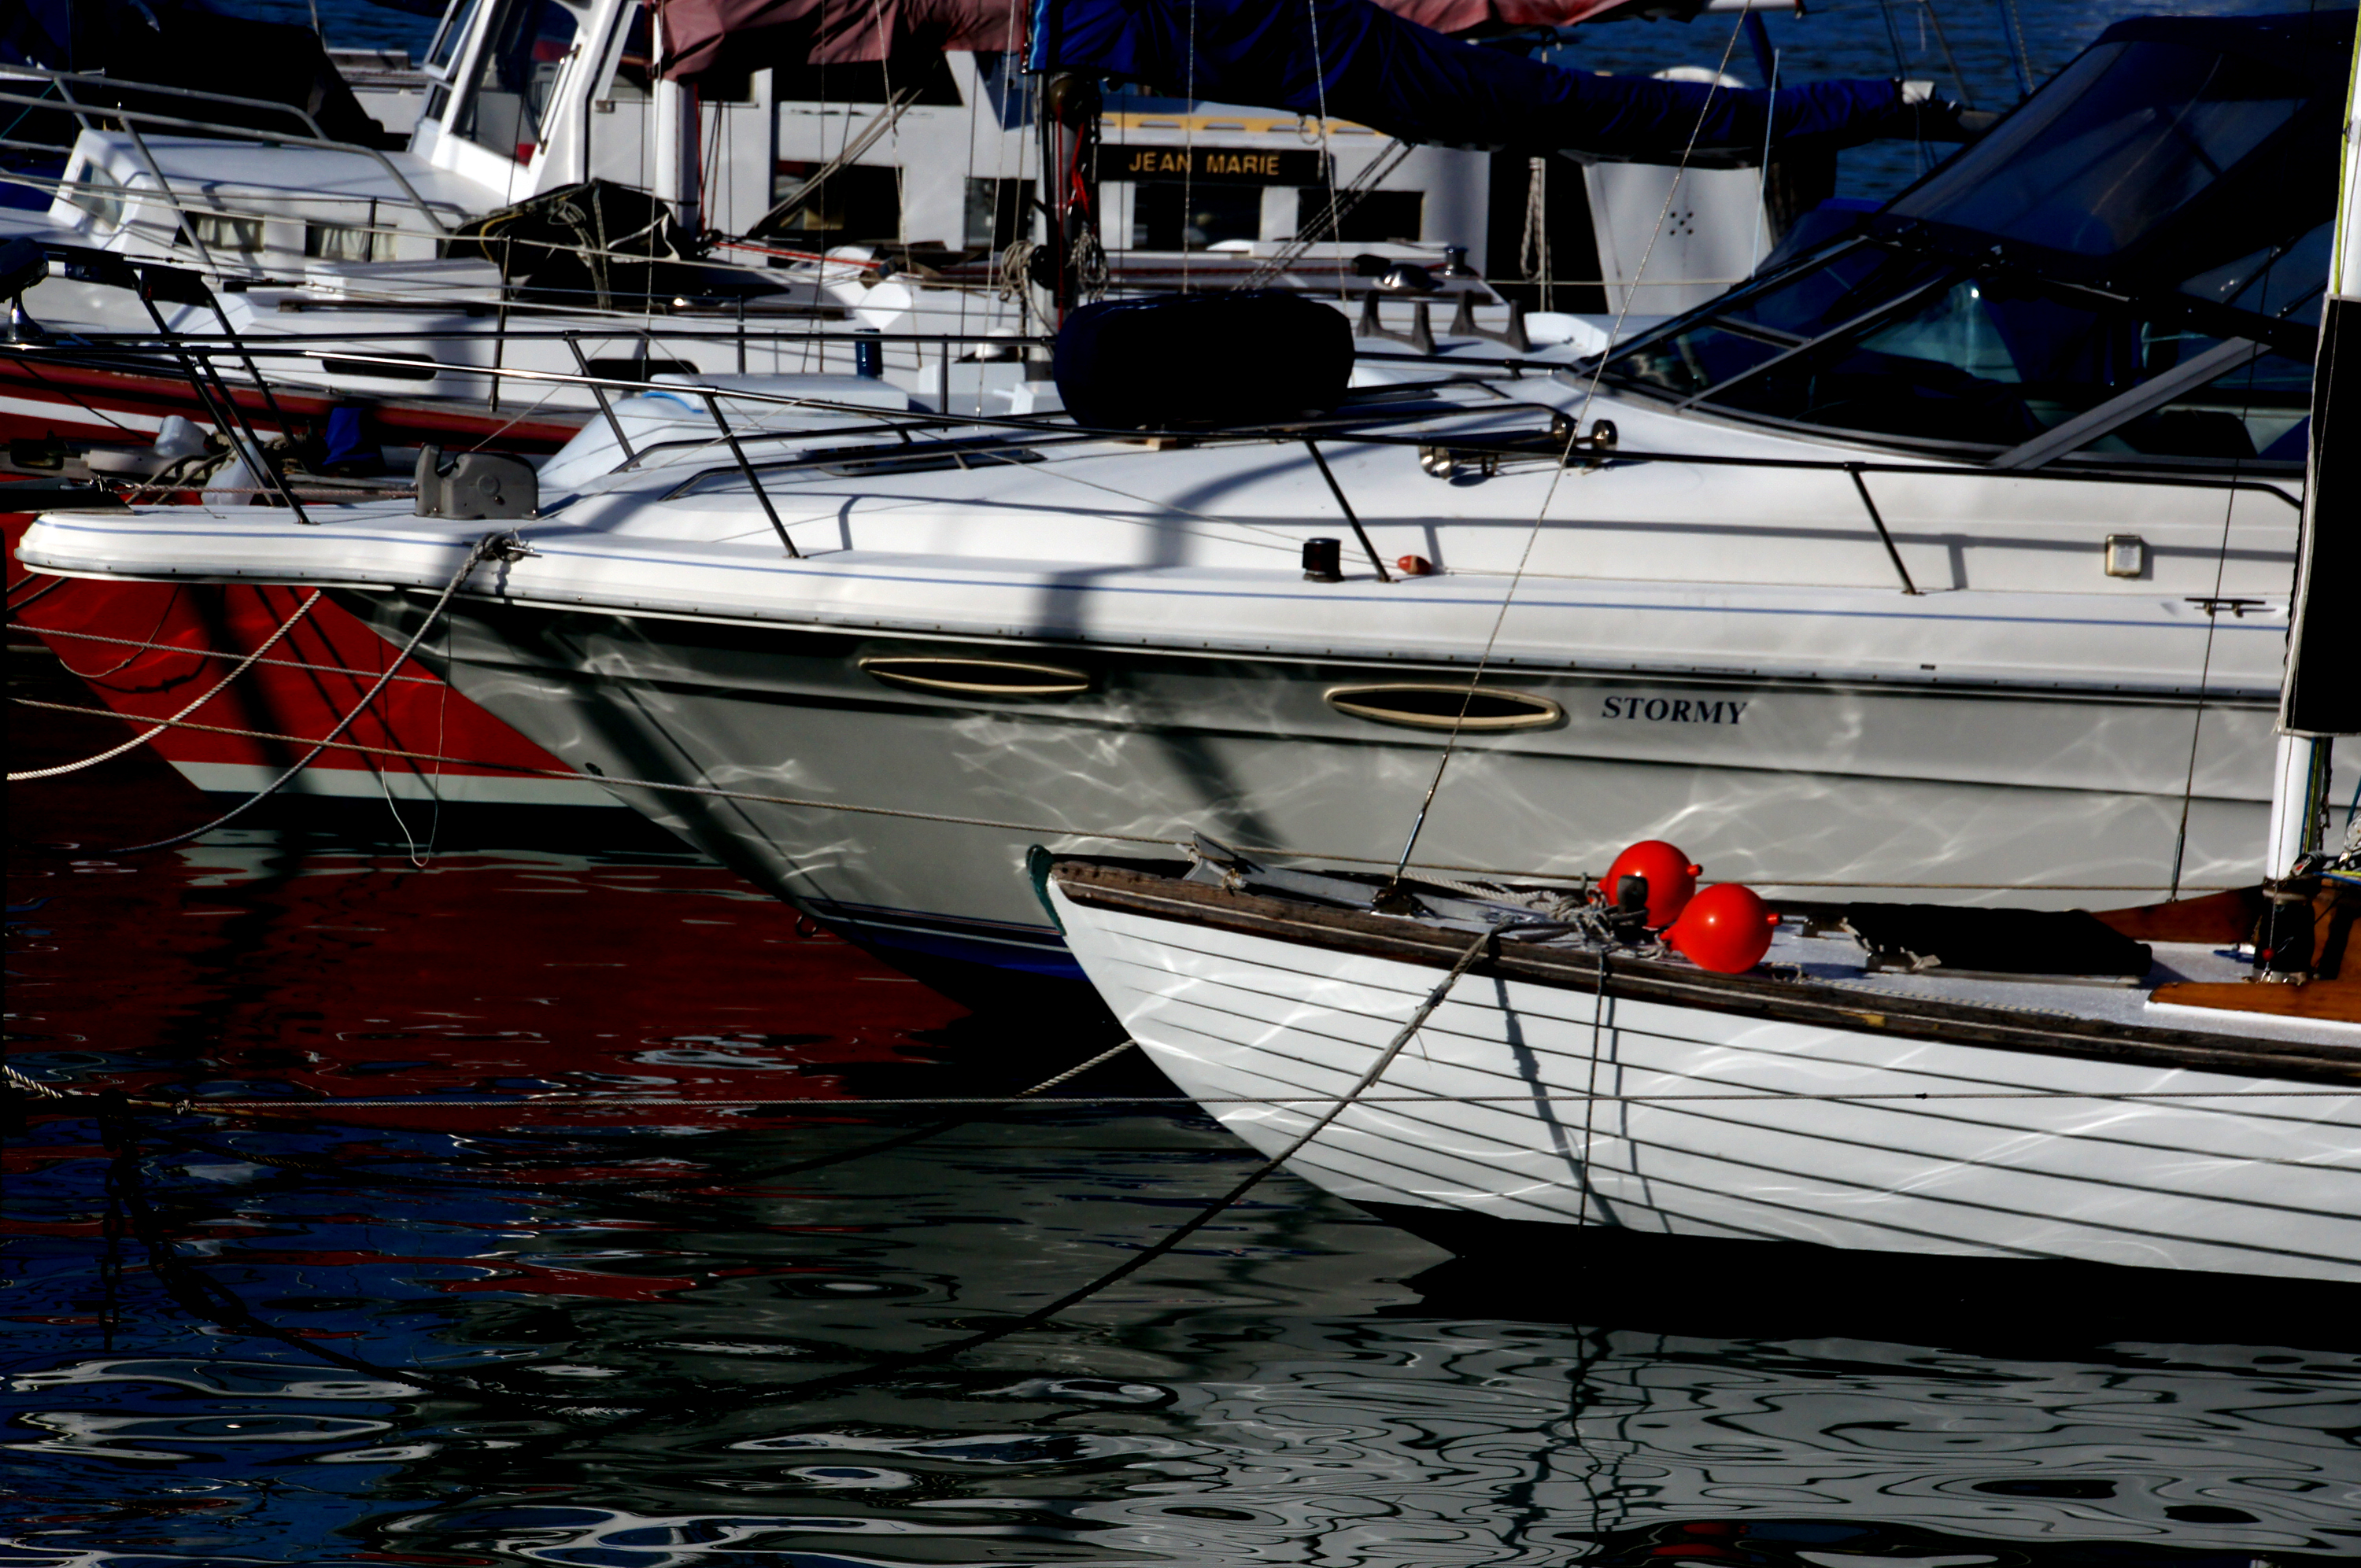
dock, boat, vehicle, mast, sailing, yacht, marina, sailboat, motorboat, boats, ships, ropes, watercraft, bows, bouys, hulls, clets, watercraft rowing